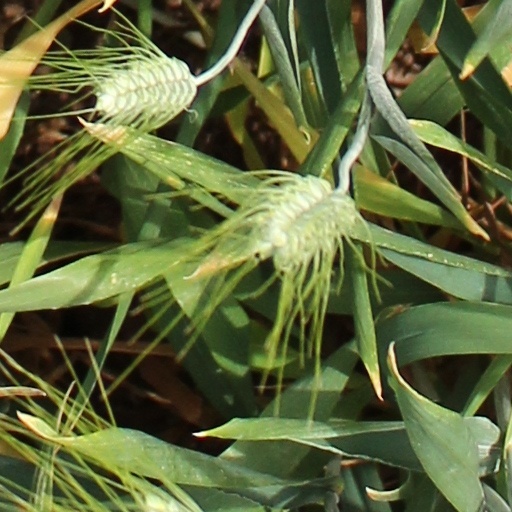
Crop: wheat